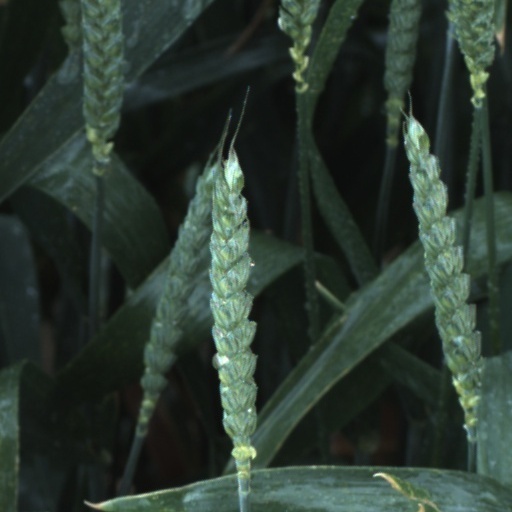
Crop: wheat